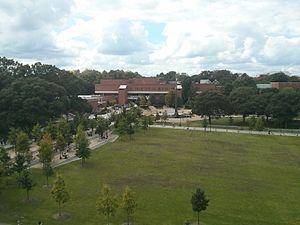
Le Georgia Institute of Technology, connu aussi sous le nom de Georgia Tech ou GIT, est une université de recherche mixte publique, et située à Atlanta, aux États-Unis. Elle fait partie du réseau plus large du Système universitaire de Géorgie. Georgia Tech possède des antennes à Savannah, Metz, Athlone, Shanghai, et Singapour.